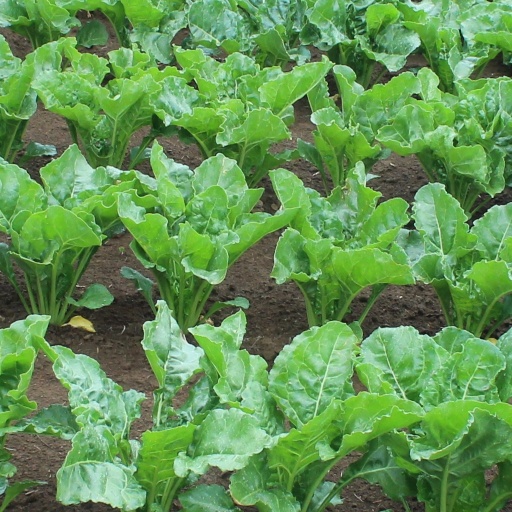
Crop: sugar beet